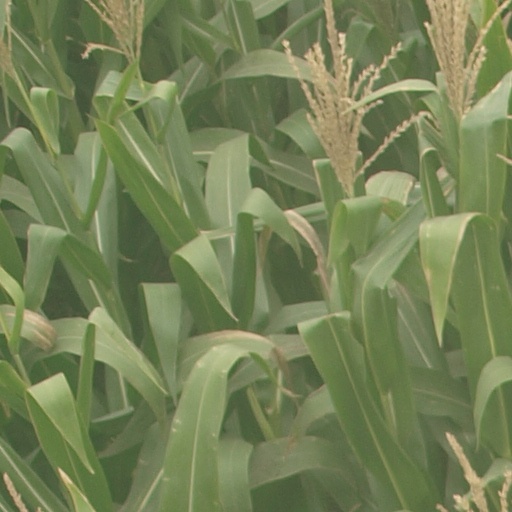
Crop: maize; corn